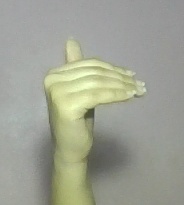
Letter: khaa